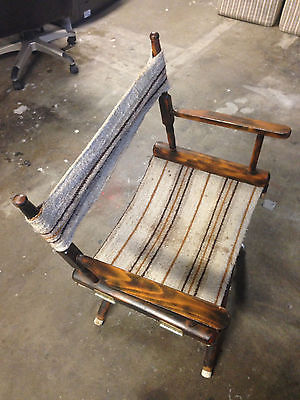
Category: chair